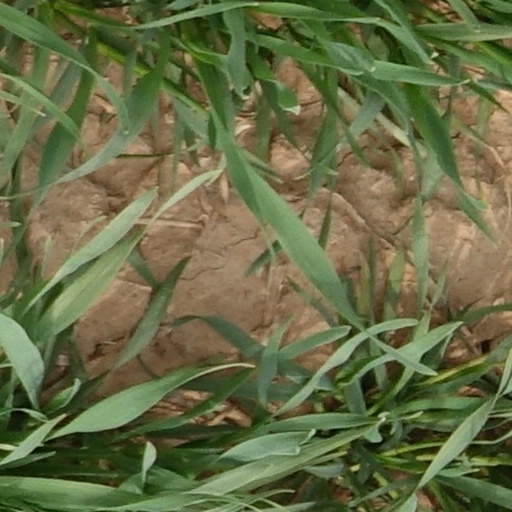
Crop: wheat